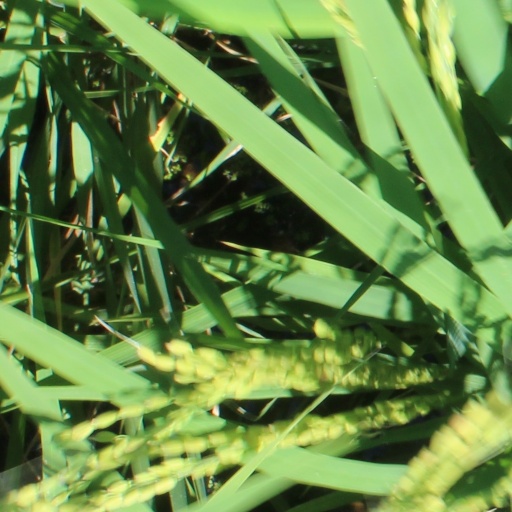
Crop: rice